Wipeout Fusion

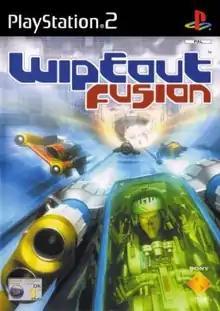
European cover art

Wipeout Fusion (stylized as WipEout FuSion) is a 2002 racing video game developed by Studio Liverpool and published by Sony Computer Entertainment for the PlayStation 2. The fifth instalment in the "Wipeout" series, following "Wipeout 3" (1999), it was the first as well as the only original "Wipeout" title for PlayStation 2, with a port of "Wipeout Pulse" in 2009 being the only other "Wipeout" released on the platform. The game takes place in 2160 and revolves around players competing in the F9000 anti-gravity racing league. "Wipeout Fusion" received positive reviews upon release, with particular praise being directed at its techno soundtrack, but its graphics and track design received mixed responses from critics.